Jean Lemaire (painter)

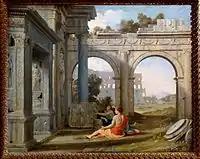
"Figures in a landscape of classical ruins", circa 1639, Georges de Lastic collection.

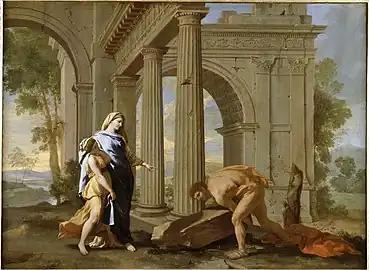
"Theseus finding his father's sword", circa 1636 - 1637, Chantilly, musée Condé - figures by Poussin, architecture by Lemaire.

Jean Lemaire (1598–1659) was a French painter. He is also known as Lemaire-Poussin, due to his frequent close collaborations with Nicolas Poussin. He specialised in landscapes and classical architectural scenes, populated with mythological figures in classical dress.